Question: Please indicate a possible affordance area of the bed that can be used for sitting on
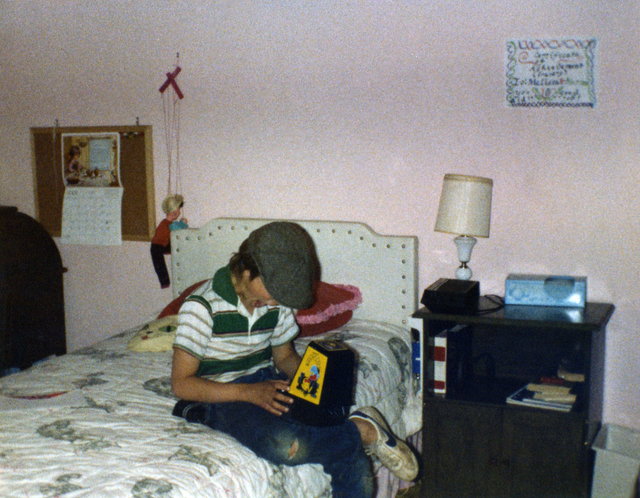
Answer: [1.06, 315.696, 422.995, 496.664]